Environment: real
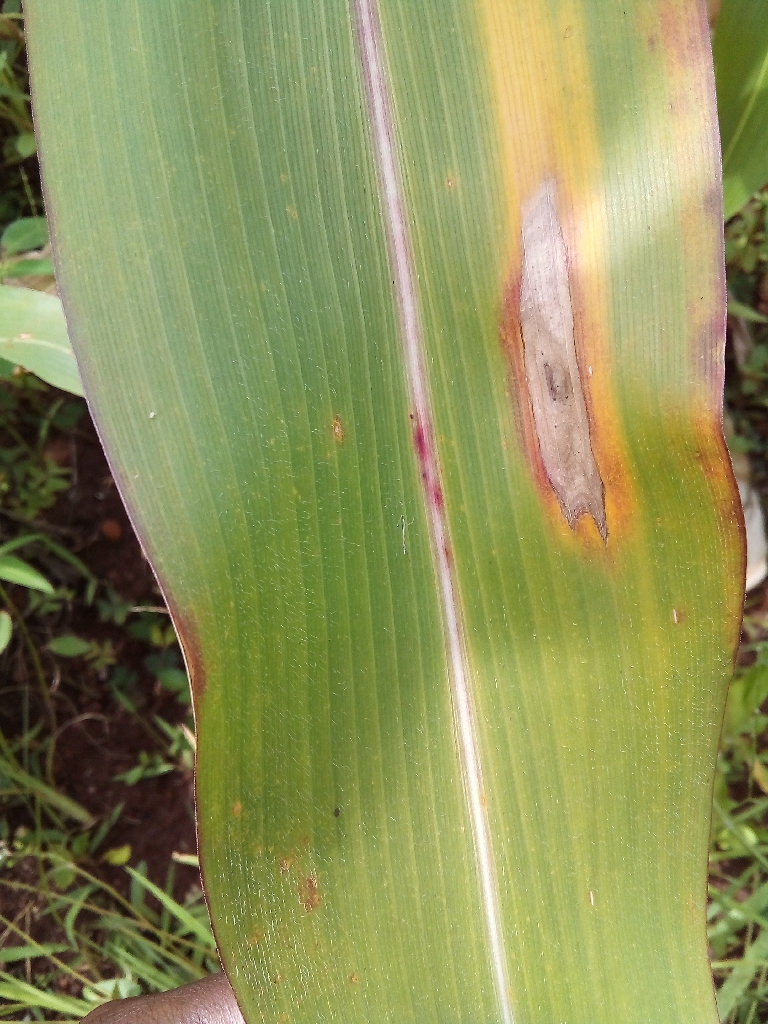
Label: northern_corn_leaf_blight